Keppel Harcourt Barnard

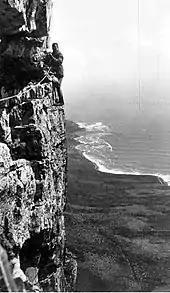
Thomas Pearson Stokoe's photo of Keppel Barnard on 'Staircase' above Camps Bay

Keppel Harcourt Barnard (31 March 1887 – 22 September 1964) was a South African zoologist and museum director. He was the only son of Harcourt George Barnard, a solicitor from Lambeth, and Anne Elizabeth Porter of Royston.